Kia Bongo

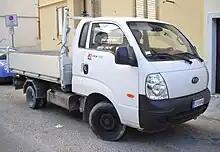
Kia Bongo K2500

The third generation Bongo appeared in April 1997, now with the "Bongo Frontier" name. The related van version, Pregio, was introduced in November 1995 and continued in production until 2006. A four-wheel drive version ("Bongo Frontier All Terrain") appeared in December 1999, this meant the final end of the Ceres trucks (with origins dating back to the 1977 Mazda Bongo BA2). The third Bongo had the same JS series 2.7 litre engine with as used in the previous model, although an optional 3 litre JT engine with was also made available from the beginning. In August 2001 this engine received an additional four horsepower.